John Werket

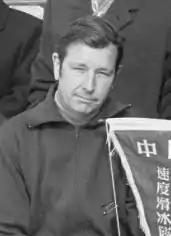
John Werket picture

John Roland Werket (October 8, 1924, – June 4, 2010) was an American speed skater. He competed in seven events in total at the 1948, 1952 and 1956 Winter Olympics with the best achievement of sixth place in the 1500 m in 1948. In 1948, he also won the 1500 m event and a silver allround medal at the world championships. This was the best achievement for an American skater, surpassed only in 1977 by Eric Heiden. In 1950, Werket finished in third place allround, but won the 500 m and 1,500 m events. In 1952, he finished second in the 500 m and 1,500 m and tenth overall.